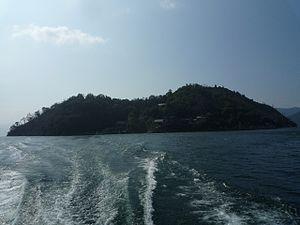
L'île Chikubu est une île située sur le lac Biwa,